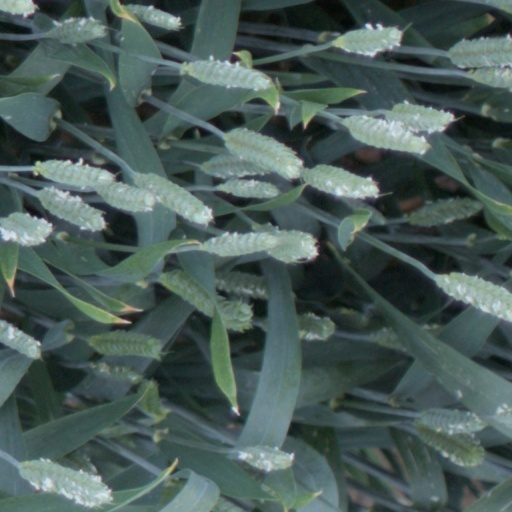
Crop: wheat